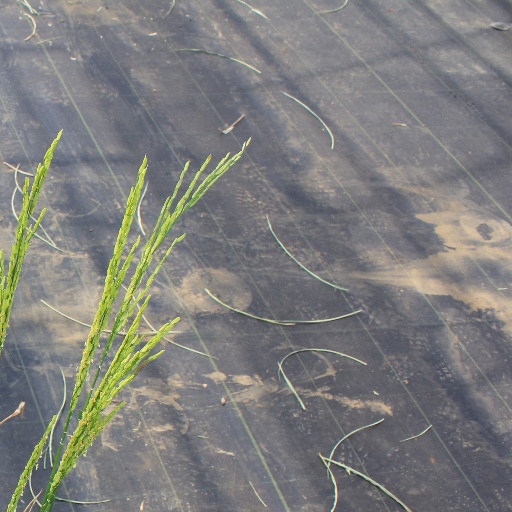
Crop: rice